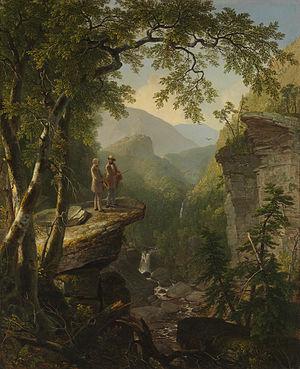
Asher Brown Durand, né le 21 août 1796 à Maplewood dans le New Jersey et mort le 17 septembre 1886 dans la même ville, est un peintre et graveur américain de la Hudson River School. Il est, avec Thomas Cole et Frederic Edwin Church, l'un des plus grands représentants de ce mouvement, dont il a exposé les théories dans neuf lettres sur le paysages, publiées dans le journal The Crayon en 1855. Il compte par ailleurs parmi les membres fondateurs de la National Academy of Design, institution qu'il a présidée de 1845 à 1861.
L'Hudson River School est un mouvement artistique informel né aux États-Unis au XIXᵉ siècle, initié par un groupe de peintres du paysage influencés par le romantisme et fascinés par la nature et les grands espaces américains.